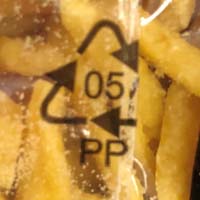
Plastic recycling code class: 5_polypropylene_PP